Real Oviedo

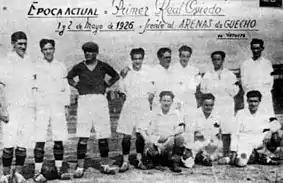
Real Oviedo first squad in 1926.

After that successful year, there were more brilliant seasons and others where relegation was narrowly dodged (in 1998 Real Oviedo succeeded in a relegation playoff to stay up after beating UD Las Palmas). In a nutshell, the "Carbayones" had an outstanding run in La Liga during the 1990s with a team which lined up top international players. In 1992 Real Oviedo as well as most Spanish football clubs was forced to become public limited sports company. The initial capital stock for Real Oviedo amounted to €3.6 million.